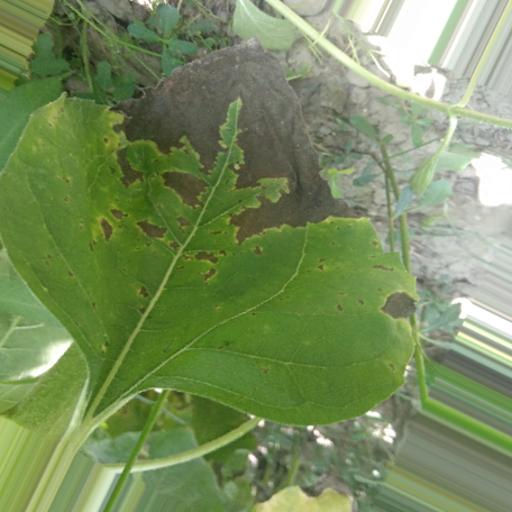
Label: Leaf_scars